Samuel-François Lhéritier

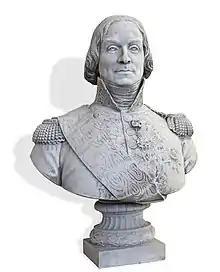
General d'Hautpoul, here portrayed as a General of the Revolution, was Lhéritier's divisional commander between 1805 and 1807.

The next significant engagement came in 1809, during the War of the Fifth Coalition, against Austria. The 10th Cuirassiers were again a part of General Guiton's 2nd Brigade of the 2nd Heavy Cavalry Division, now under the command of General Saint-Sulpice, who had taken divisional command following the death of d'Hautpoul in 1807. The regiment, numbering 4 squadrons and a complement of 610 men, saw action at the Battle of Aspern-Essling, where Colonel Lhéritier bravely led from the front and received a bullet wound to the right shoulder and had a horse shot under him. Six weeks later, at the Battle of Wagram, the 10th Cuirassiers saw brief combat and had only one officer wounded. The next engagement for the regiment came on 11 July at the Battle of Znaim. There, Colonel Lhéritier was again noted for his bravery, as he led his men into action and in the process received a severe wound at the head. His actions during the campaign of 1809 were regarded very highly and on 21 July 1809, he was promoted to brigadier general.